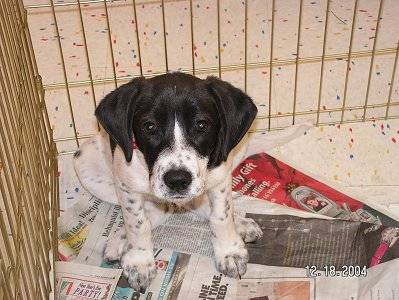
Label: dog